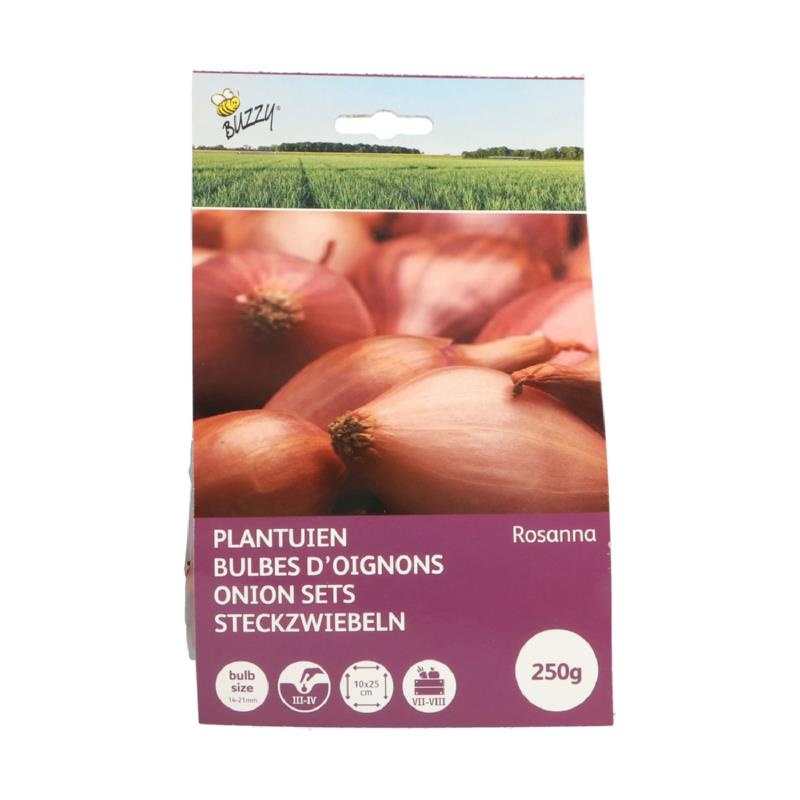
Plantuien Rosanna
Rosanna is een roze plantui die van binnen wit met roze ringen heeft. De ui heeft een milde smaak en is zowel geschikt voor koud als warm gebruik. Planten in maart - april en medio juli- augustus oogsten. Rosanna is geschikt voor ieder grondtype. Plantafstand 25 x 10 cm. Voor het planten droog en koel bewaren.
Brand: Moestuin shop Willems
Category: Home & Garden > Plants > Seeds, Bulbs & Accessories > Plant & Flower Bulbs > Plant Bulbs